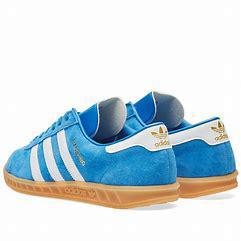
Brand: Adidas
Model: Hamburg